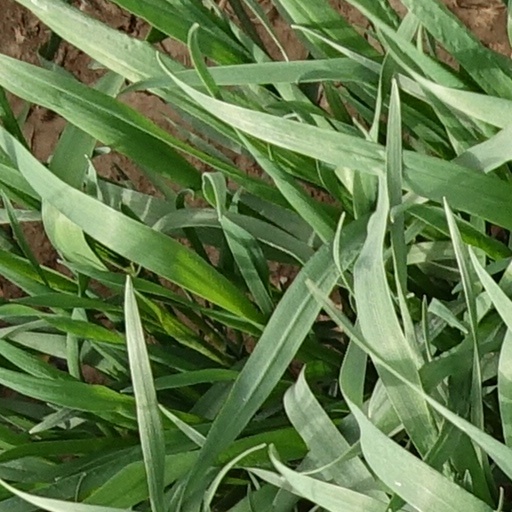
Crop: wheat